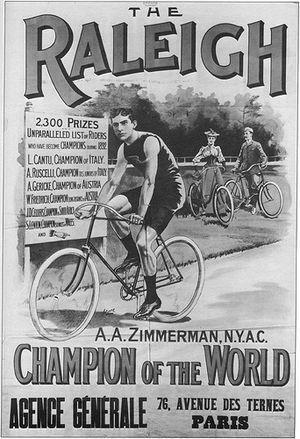
Arthur-August Zimmerman est un coureur cycliste américain, spécialiste de la piste. Il est le premier grand sprinteur de l'histoire du cyclisme. Il a remporté le premier championnat du monde de vitesse amateurs en 1893.